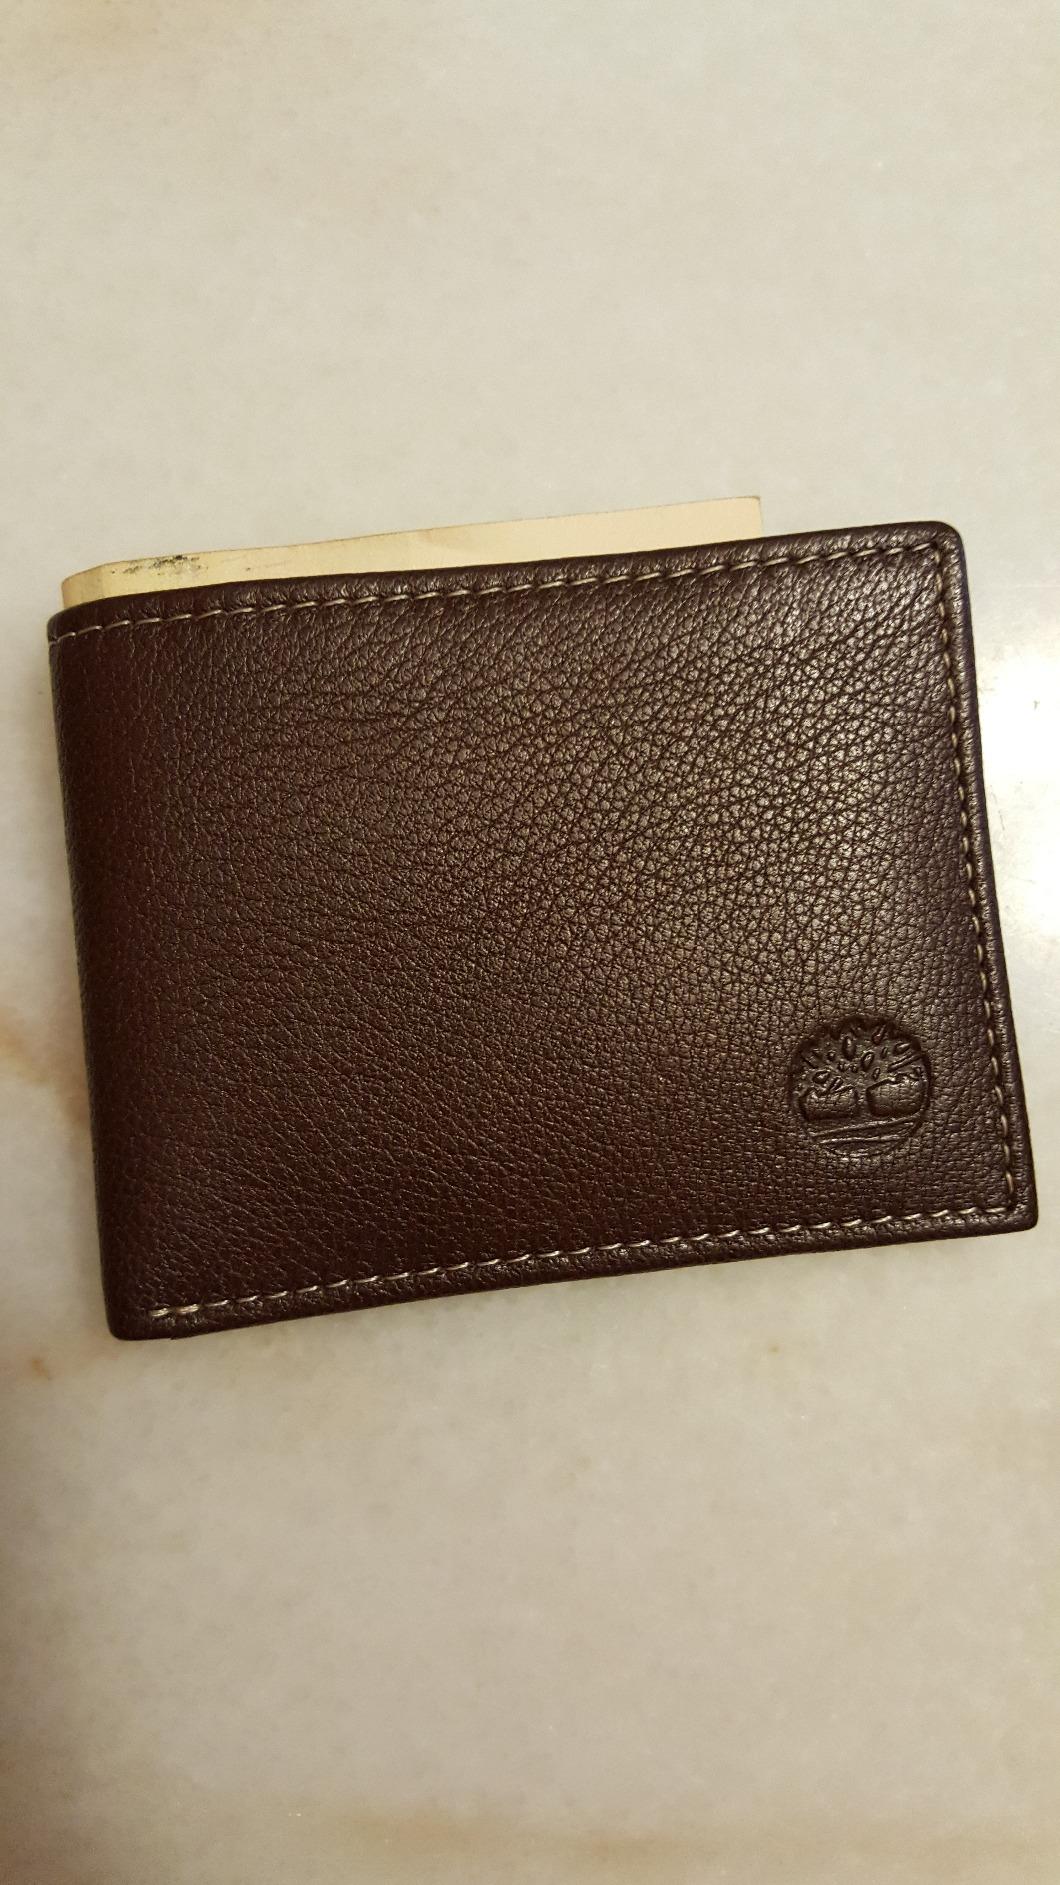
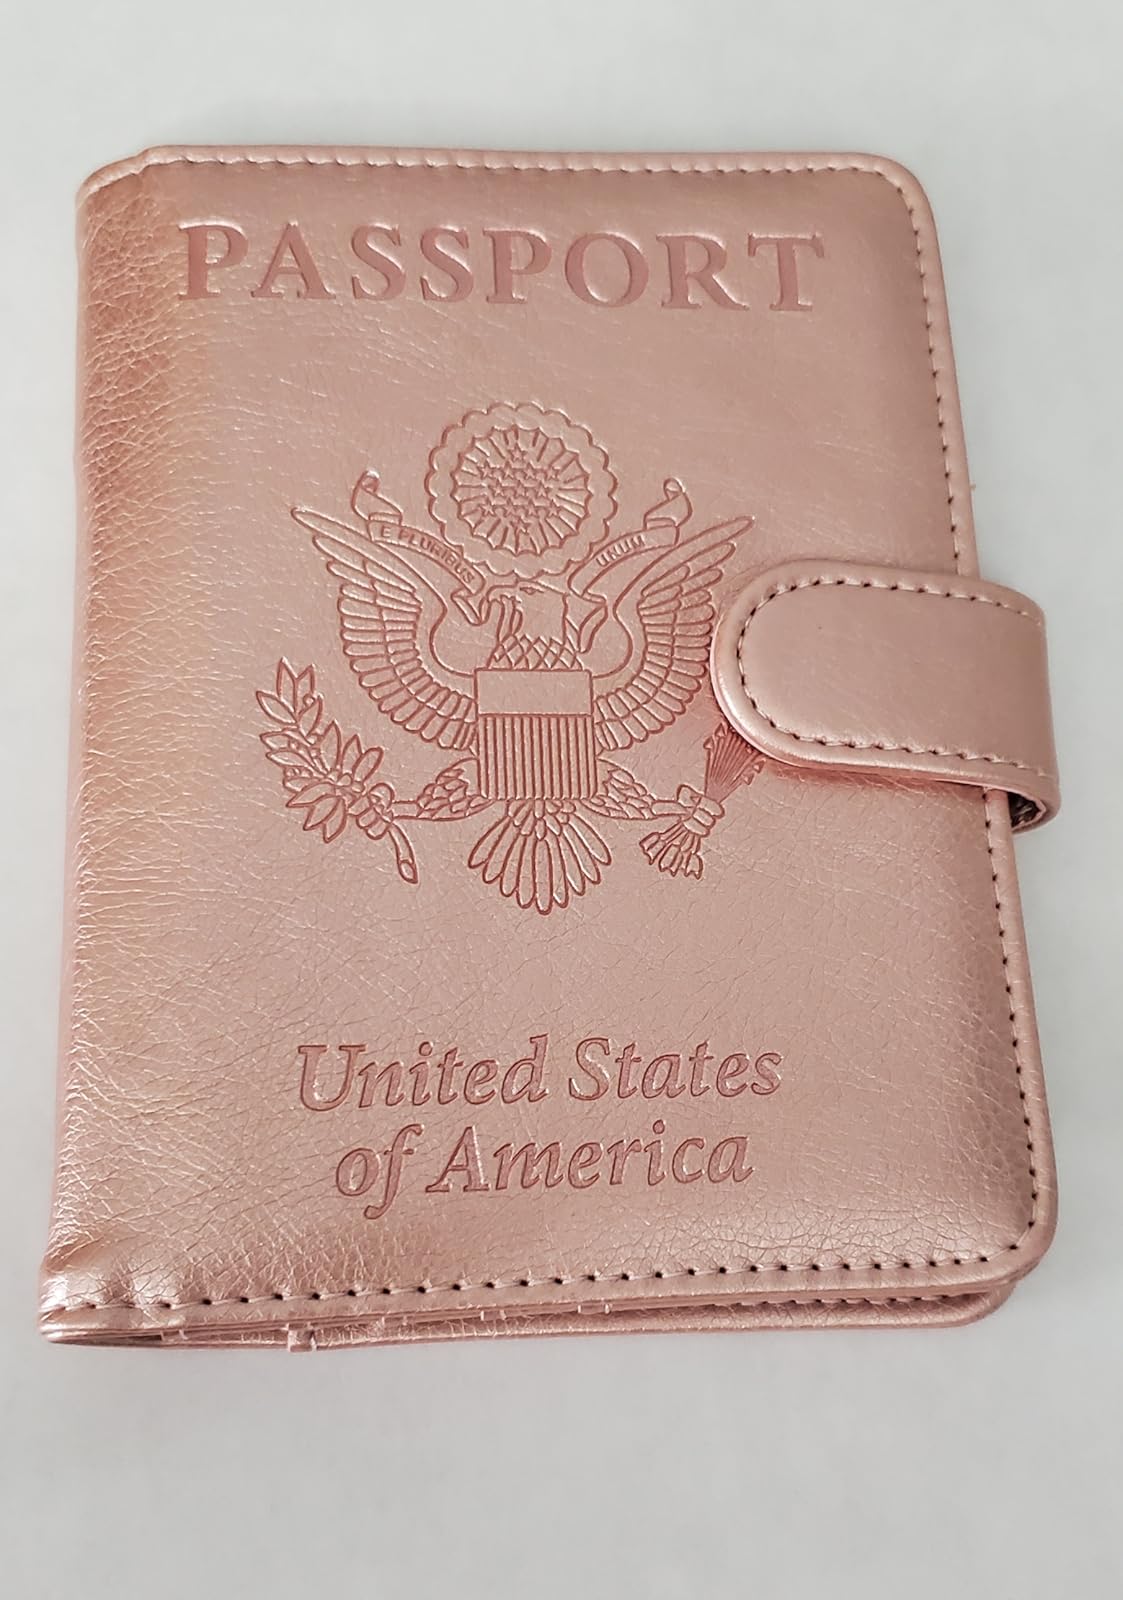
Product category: accessories_wallet
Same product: no